Illinois College

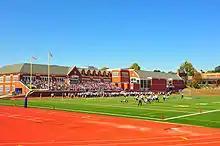
The Bruner Fitness Center during a home football game

Eight residential halls are located on the Illinois College campus: Ellis Hall, Pixley Hall, Gardner Hall, Lincoln Hall, Turner Hall, Mundinger Hall, Crampton Hall, and Greene Hall. In addition to the residence halls, Illinois College owns and maintains an apartment building close to campus which serves as housing for upperclassmen.